Describe the emotion expressed in this image:  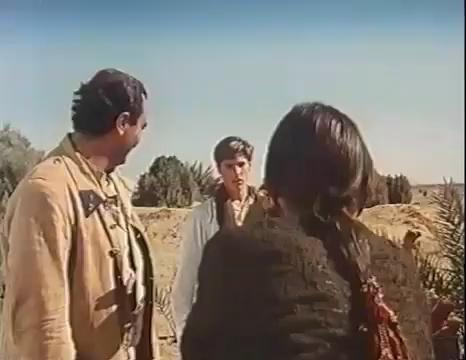
This person displays Suffering, valence and arousal with low intensity.